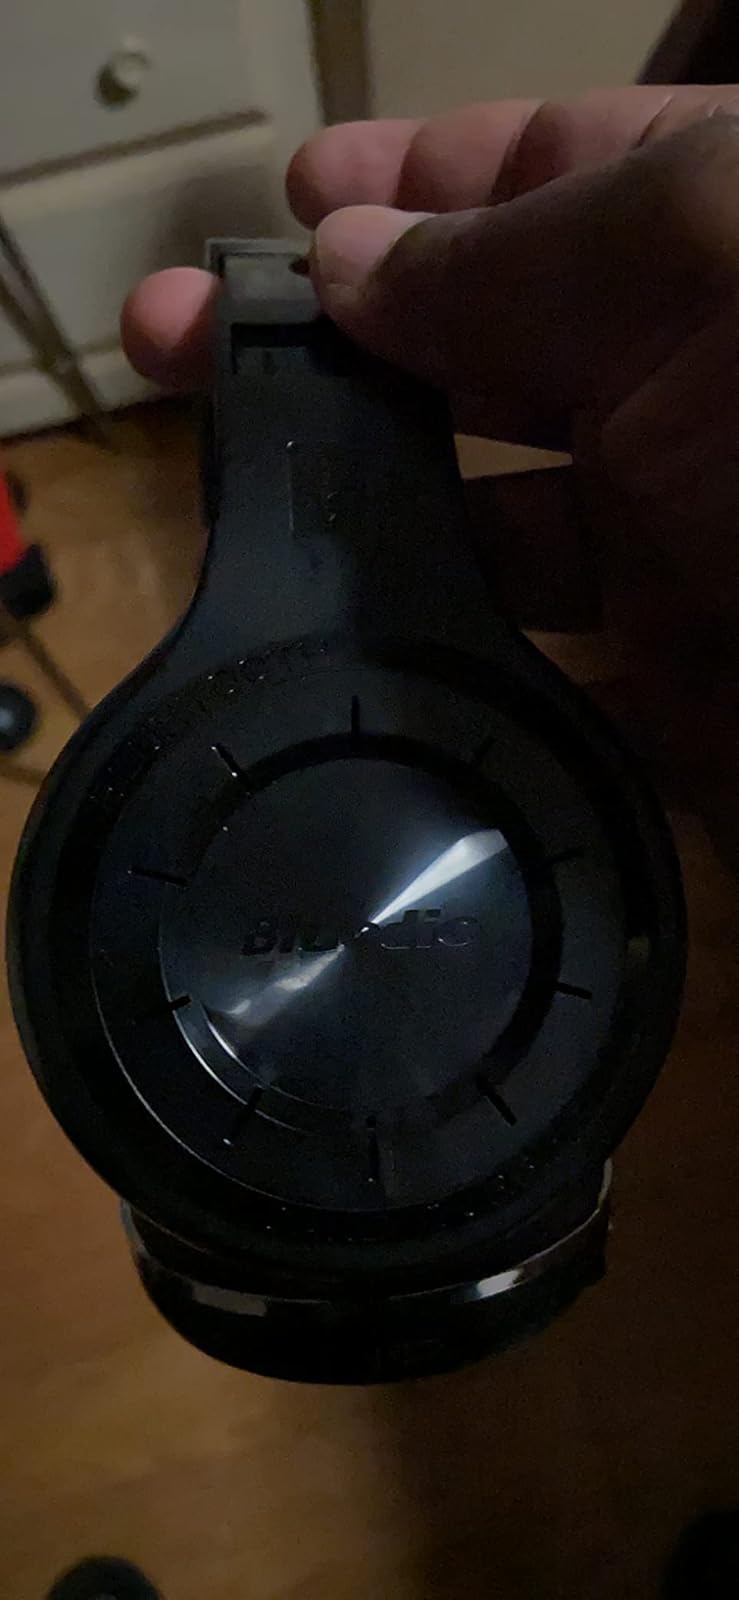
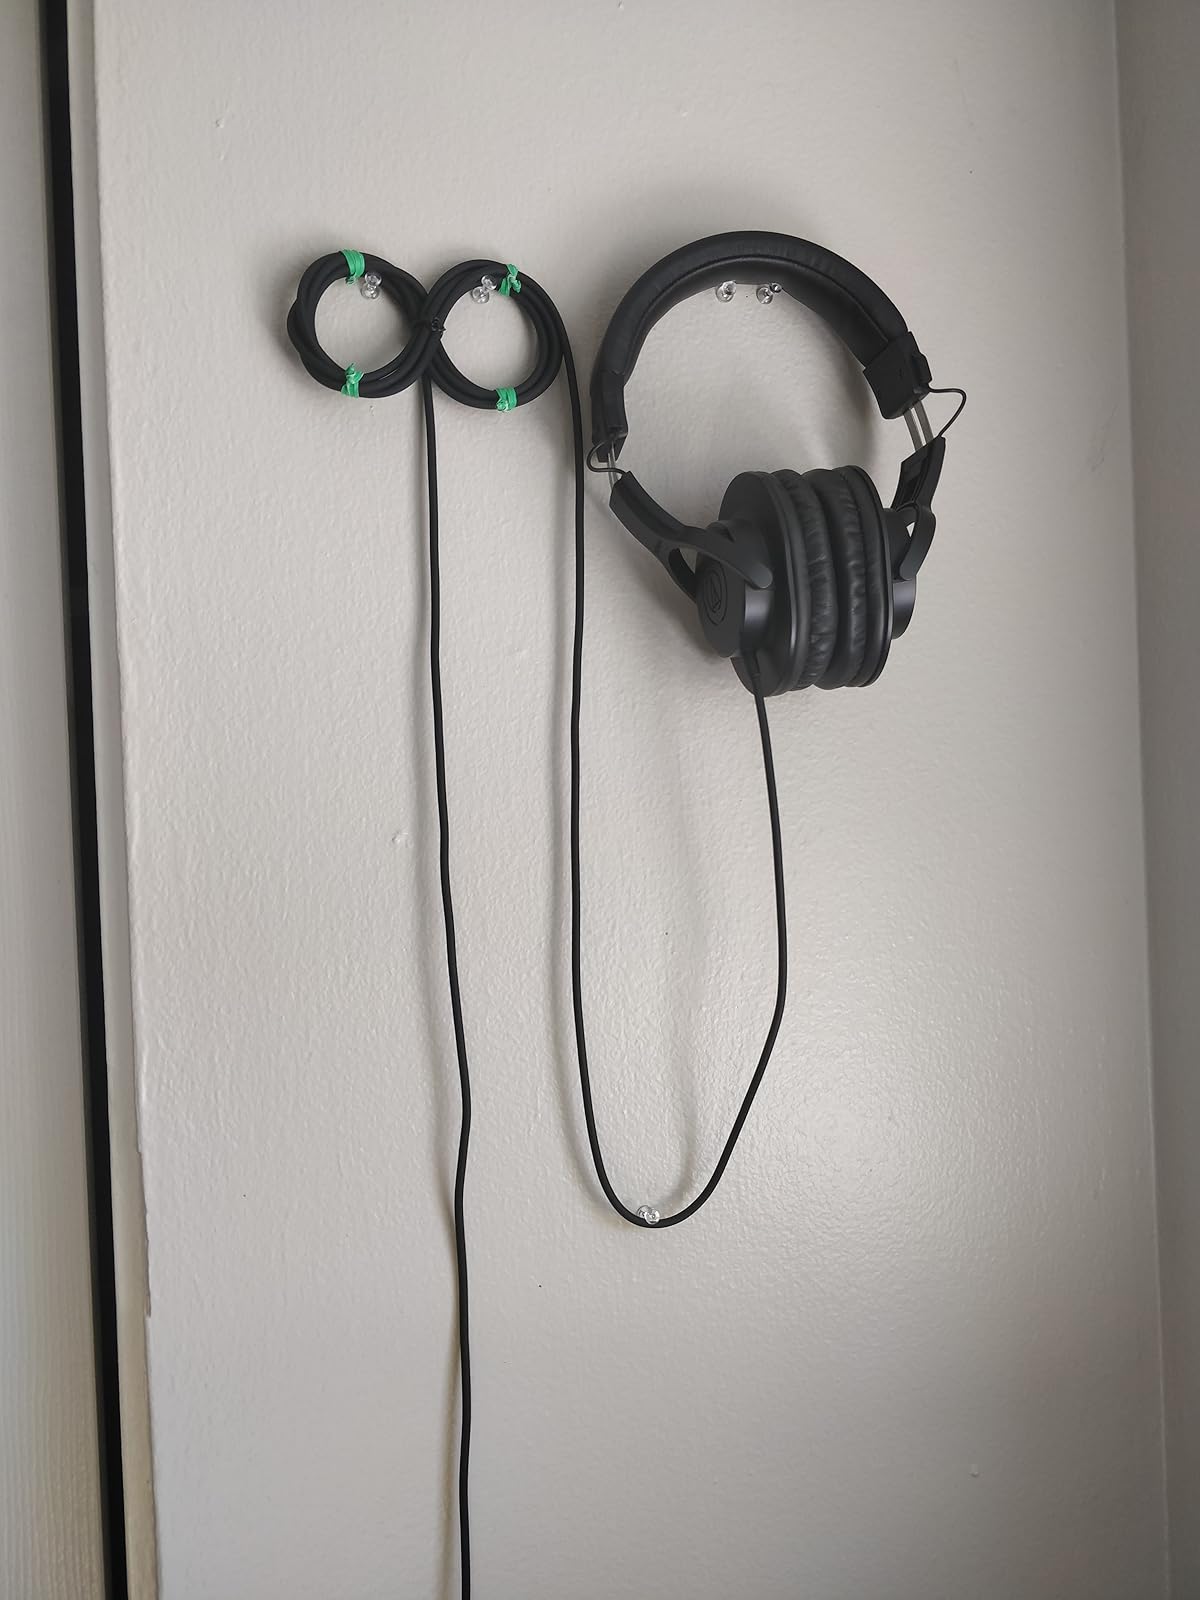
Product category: headphones
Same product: no